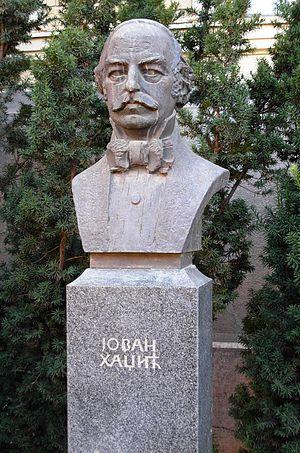
La Matica srpska est l'institution scientifique et culturelle la plus ancienne du peuple serbe. Elle a été fondée en 1826 à Pest et transférée en 1864 à Novi Sad, la ville la plus importante de la région de Voïvodine, qui faisait alors partie de l'Empire d'Autriche. Elle est aujourd'hui située dans la province autonome de Voïvodine en Serbie. En raison de sa valeur patrimoniale, culturelle et architecturale, le bâtiment qui accueille l'institution est inscrit sur la liste des monuments culturels protégés de la République de Serbie.